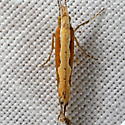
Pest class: diamondback_moth